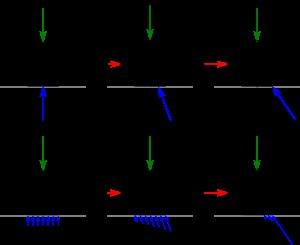
La résistance au roulement est le phénomène physique qui s'oppose au roulement. En tant qu'opposition au mouvement, il s'apparente aux frottements, mais est de nature différente : il est dû à la déformation élastique des pièces en contact. Il est donc en cela différent de la résistance au pivotement d'un palier lisse, et de la résistance au glissement.